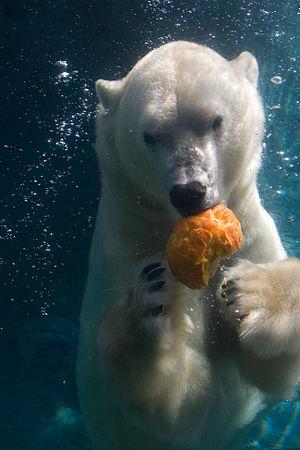
Une espèce est dite omnivore — du latin omni et vorare — quand son appareil digestif lui permet d'absorber des aliments d'origines végétale et animale. Cette caractéristique permet aux espèces omnivores d'adopter une alimentation « opportuniste », variable en fonction de la disponibilité des aliments.